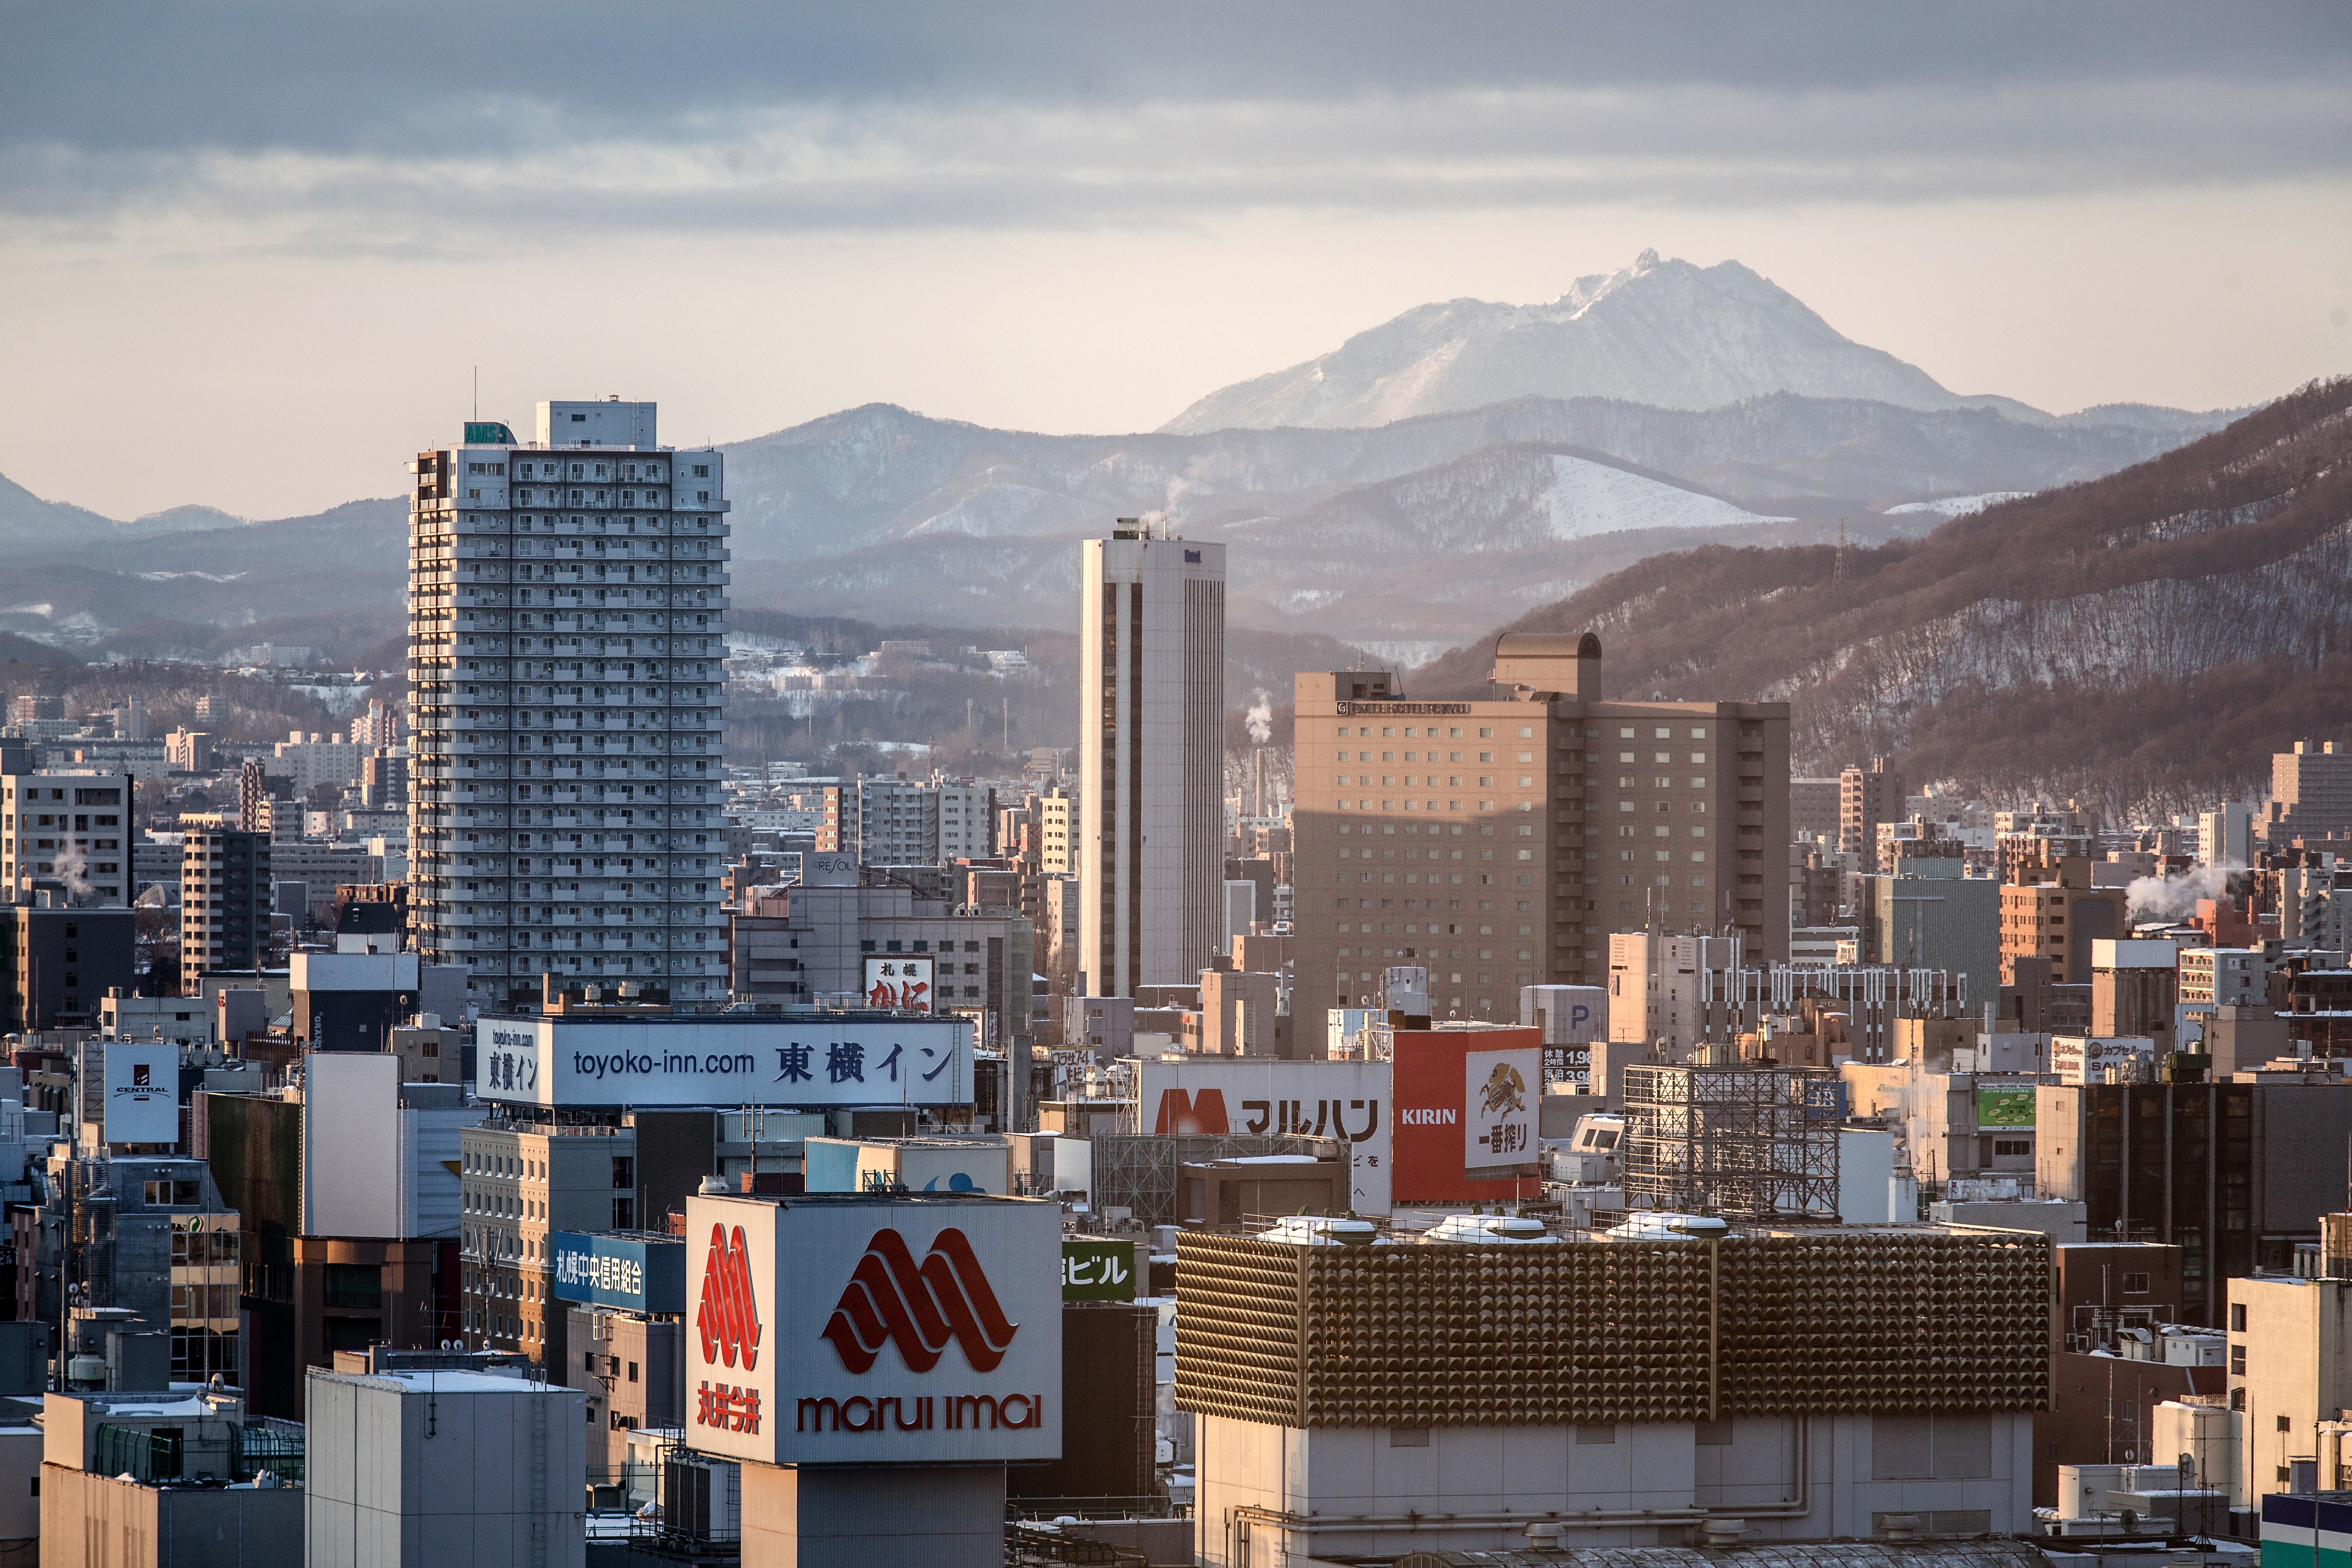
landscape, sunrise, skyline, building, city, skyscraper, urban, cityscape, panorama, downtown, asia, japan, modern, tower block, scene, metropolis, aerial photography, urban area, geographical feature, human settlement, atmosphere of earth, metropolitan area